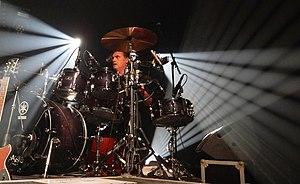
Manu Masko au Festival Mythos à Rennes, octobre 2018.
Emmanuel, dit Manu, Masko, né le 3 octobre 1970 à Pamproux dans les Deux-Sèvres, est un batteur français, co-fondateur de John Doe en 1995, membre du groupe breton Red Cardell de 2001 à 2015, initiateur en 2012 du projet « Don't Forget My Breakfast » et directeur artistique depuis 2013 de l'ensemble The Celtic Social Club.